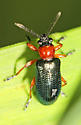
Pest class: cereal_leaf_beetle